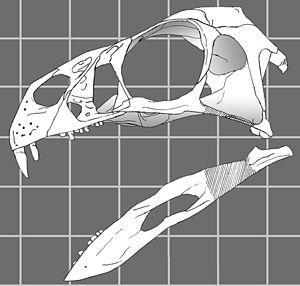
Incisivosaurus est un genre éteint de dinosaures à plumes théropodes, un oviraptorosauien basal ayant vécu en Chine durant l'époque du Crétacé inférieur. Une seule espèce est connue : Incisivosaurus gauthieri.